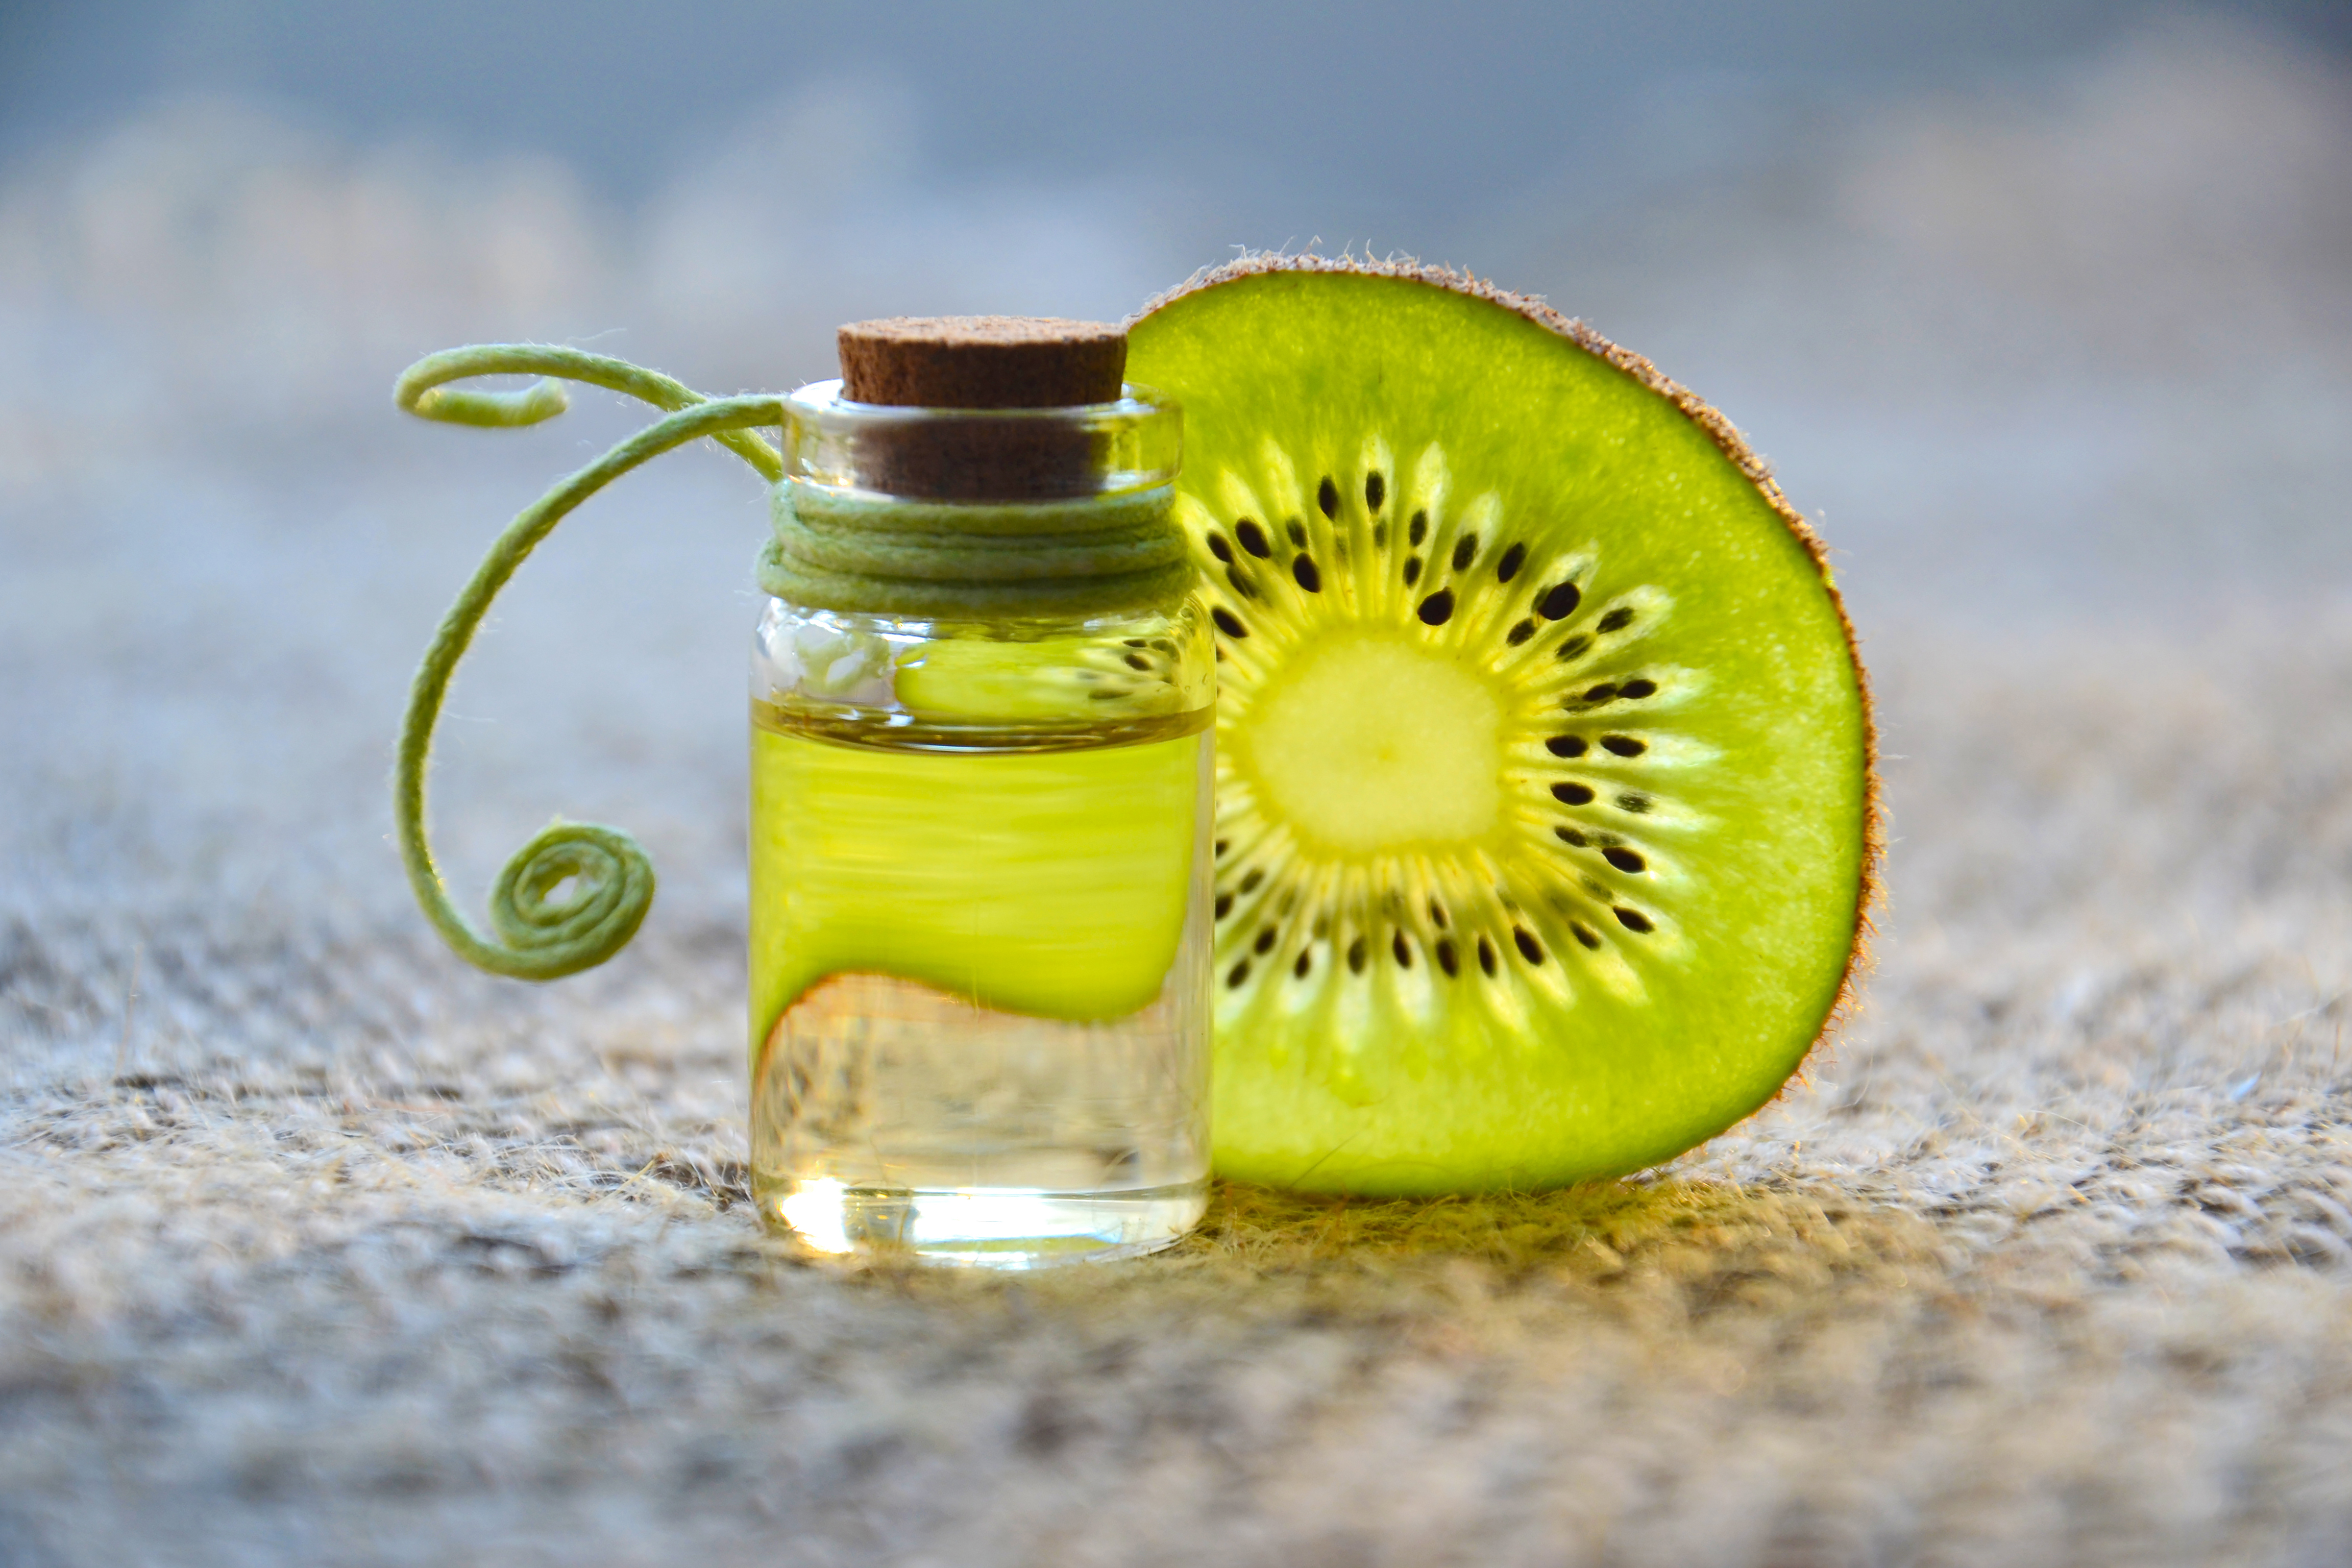
cosmetic oil, kiwi fruit, essential oil, spa, health, green, glass bottle, treatment, massage, alternative, natural product, cosmetology, kiwifruit, still life photography